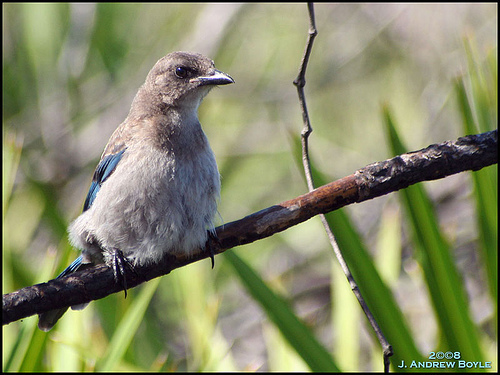
the bird has a short black bill and a small crown.
a bird with brown crown, black wings and tarsus, the head head is small compare to its bodythe light brown bird has blue wings, blue rectrices and a darker brown head.
this bird has a brown head and nape area with a light grey colored breast and belly.
a medium sized bird with a grey belly, and a bill that curves downwardsa grey bird with a short beak and wide neck.
this bird has a brown crown and a short, black bill.
this bird is grey with blue and has a very short beak.
a small bird with a very expansive grey breast and side plus blue and black wing coverts.
this bird has wings that are blue and has a white belly
Species: Florida Jay